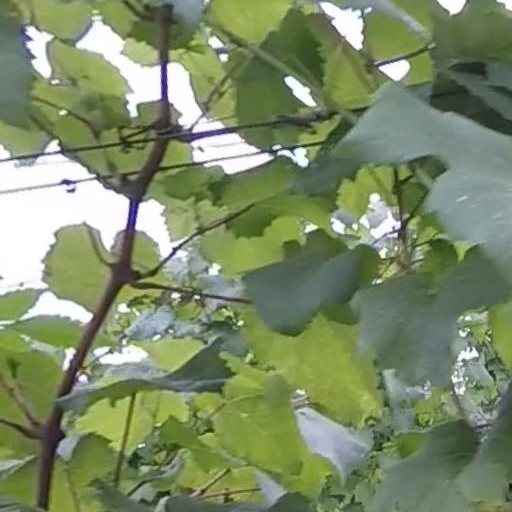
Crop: grape